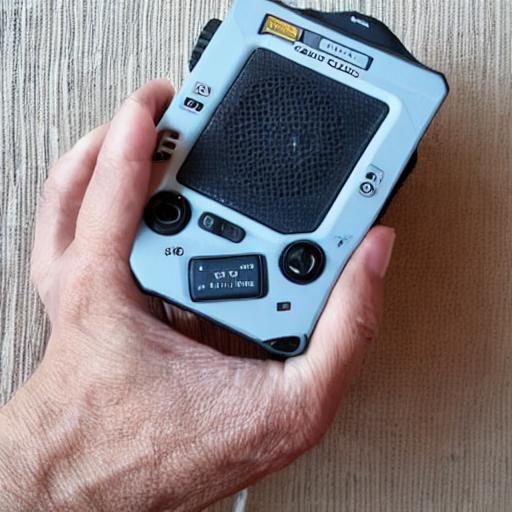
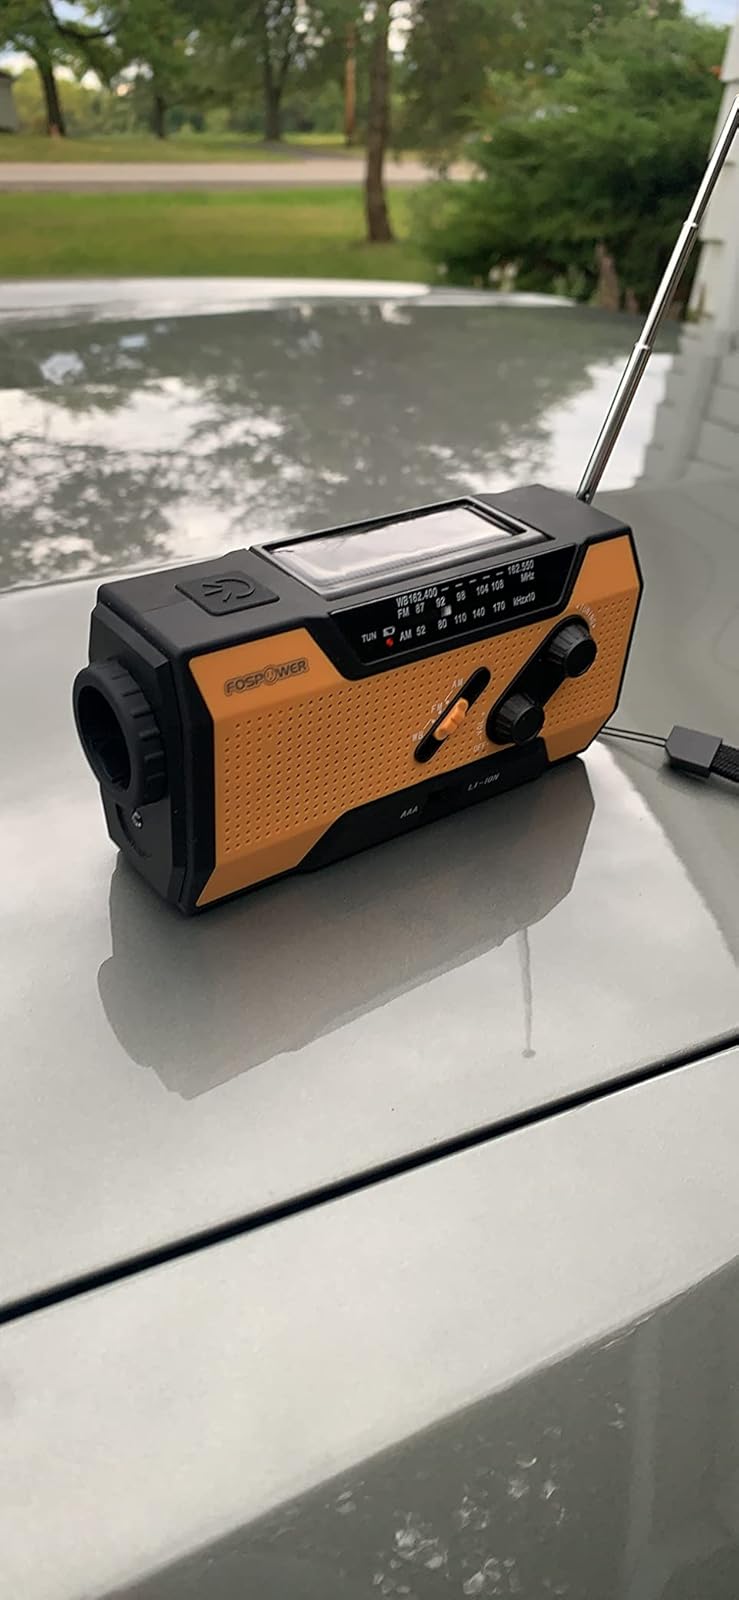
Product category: radio
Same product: no